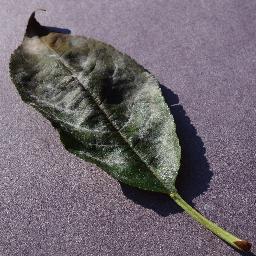
Label: Cherry___Powdery_mildew